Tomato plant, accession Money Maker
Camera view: vertical (180 deg); turntable rotation: 270 degrees
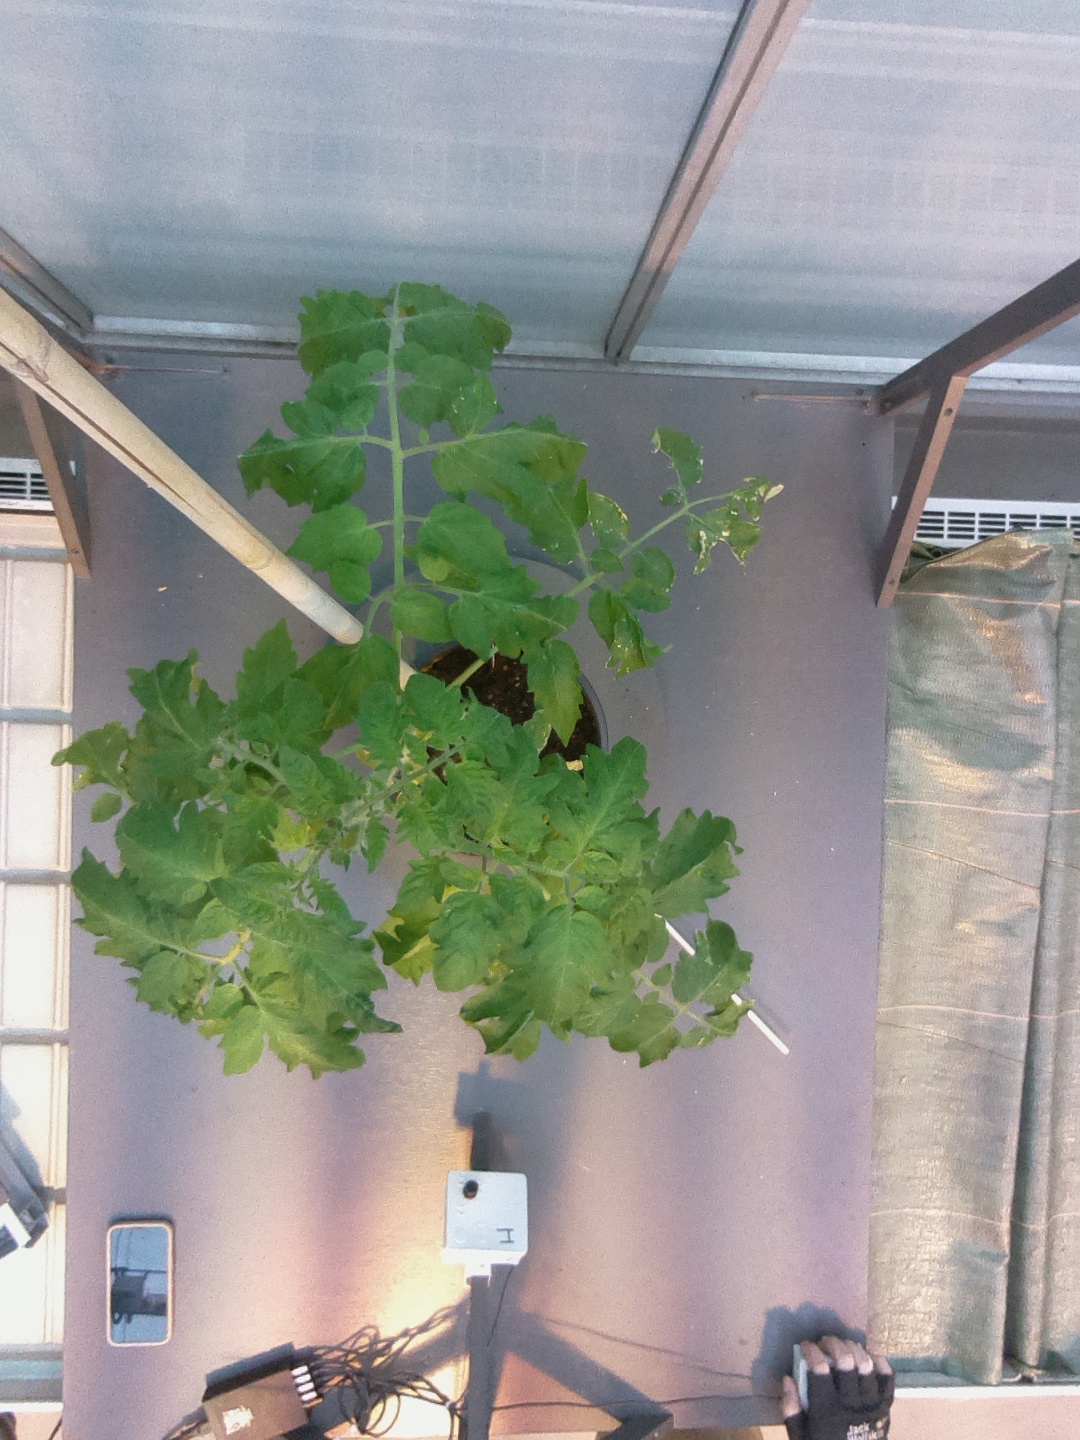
BBCH growth stage 51: First inflorence visible, visible closed flower bud